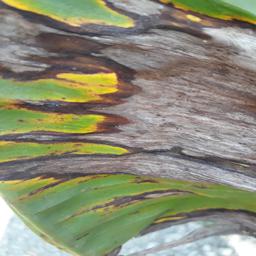
Label: POTASSIUM DEFICIENCY